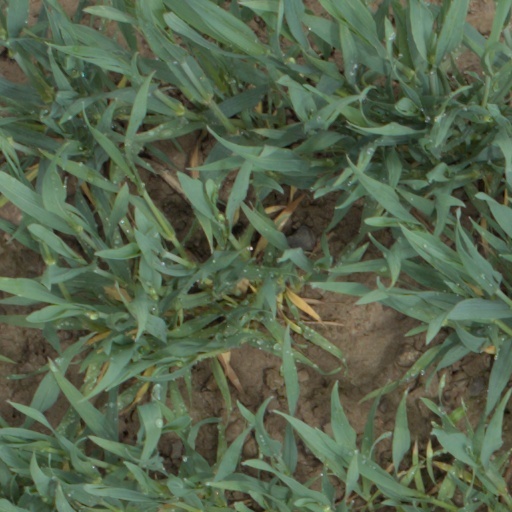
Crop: wheat